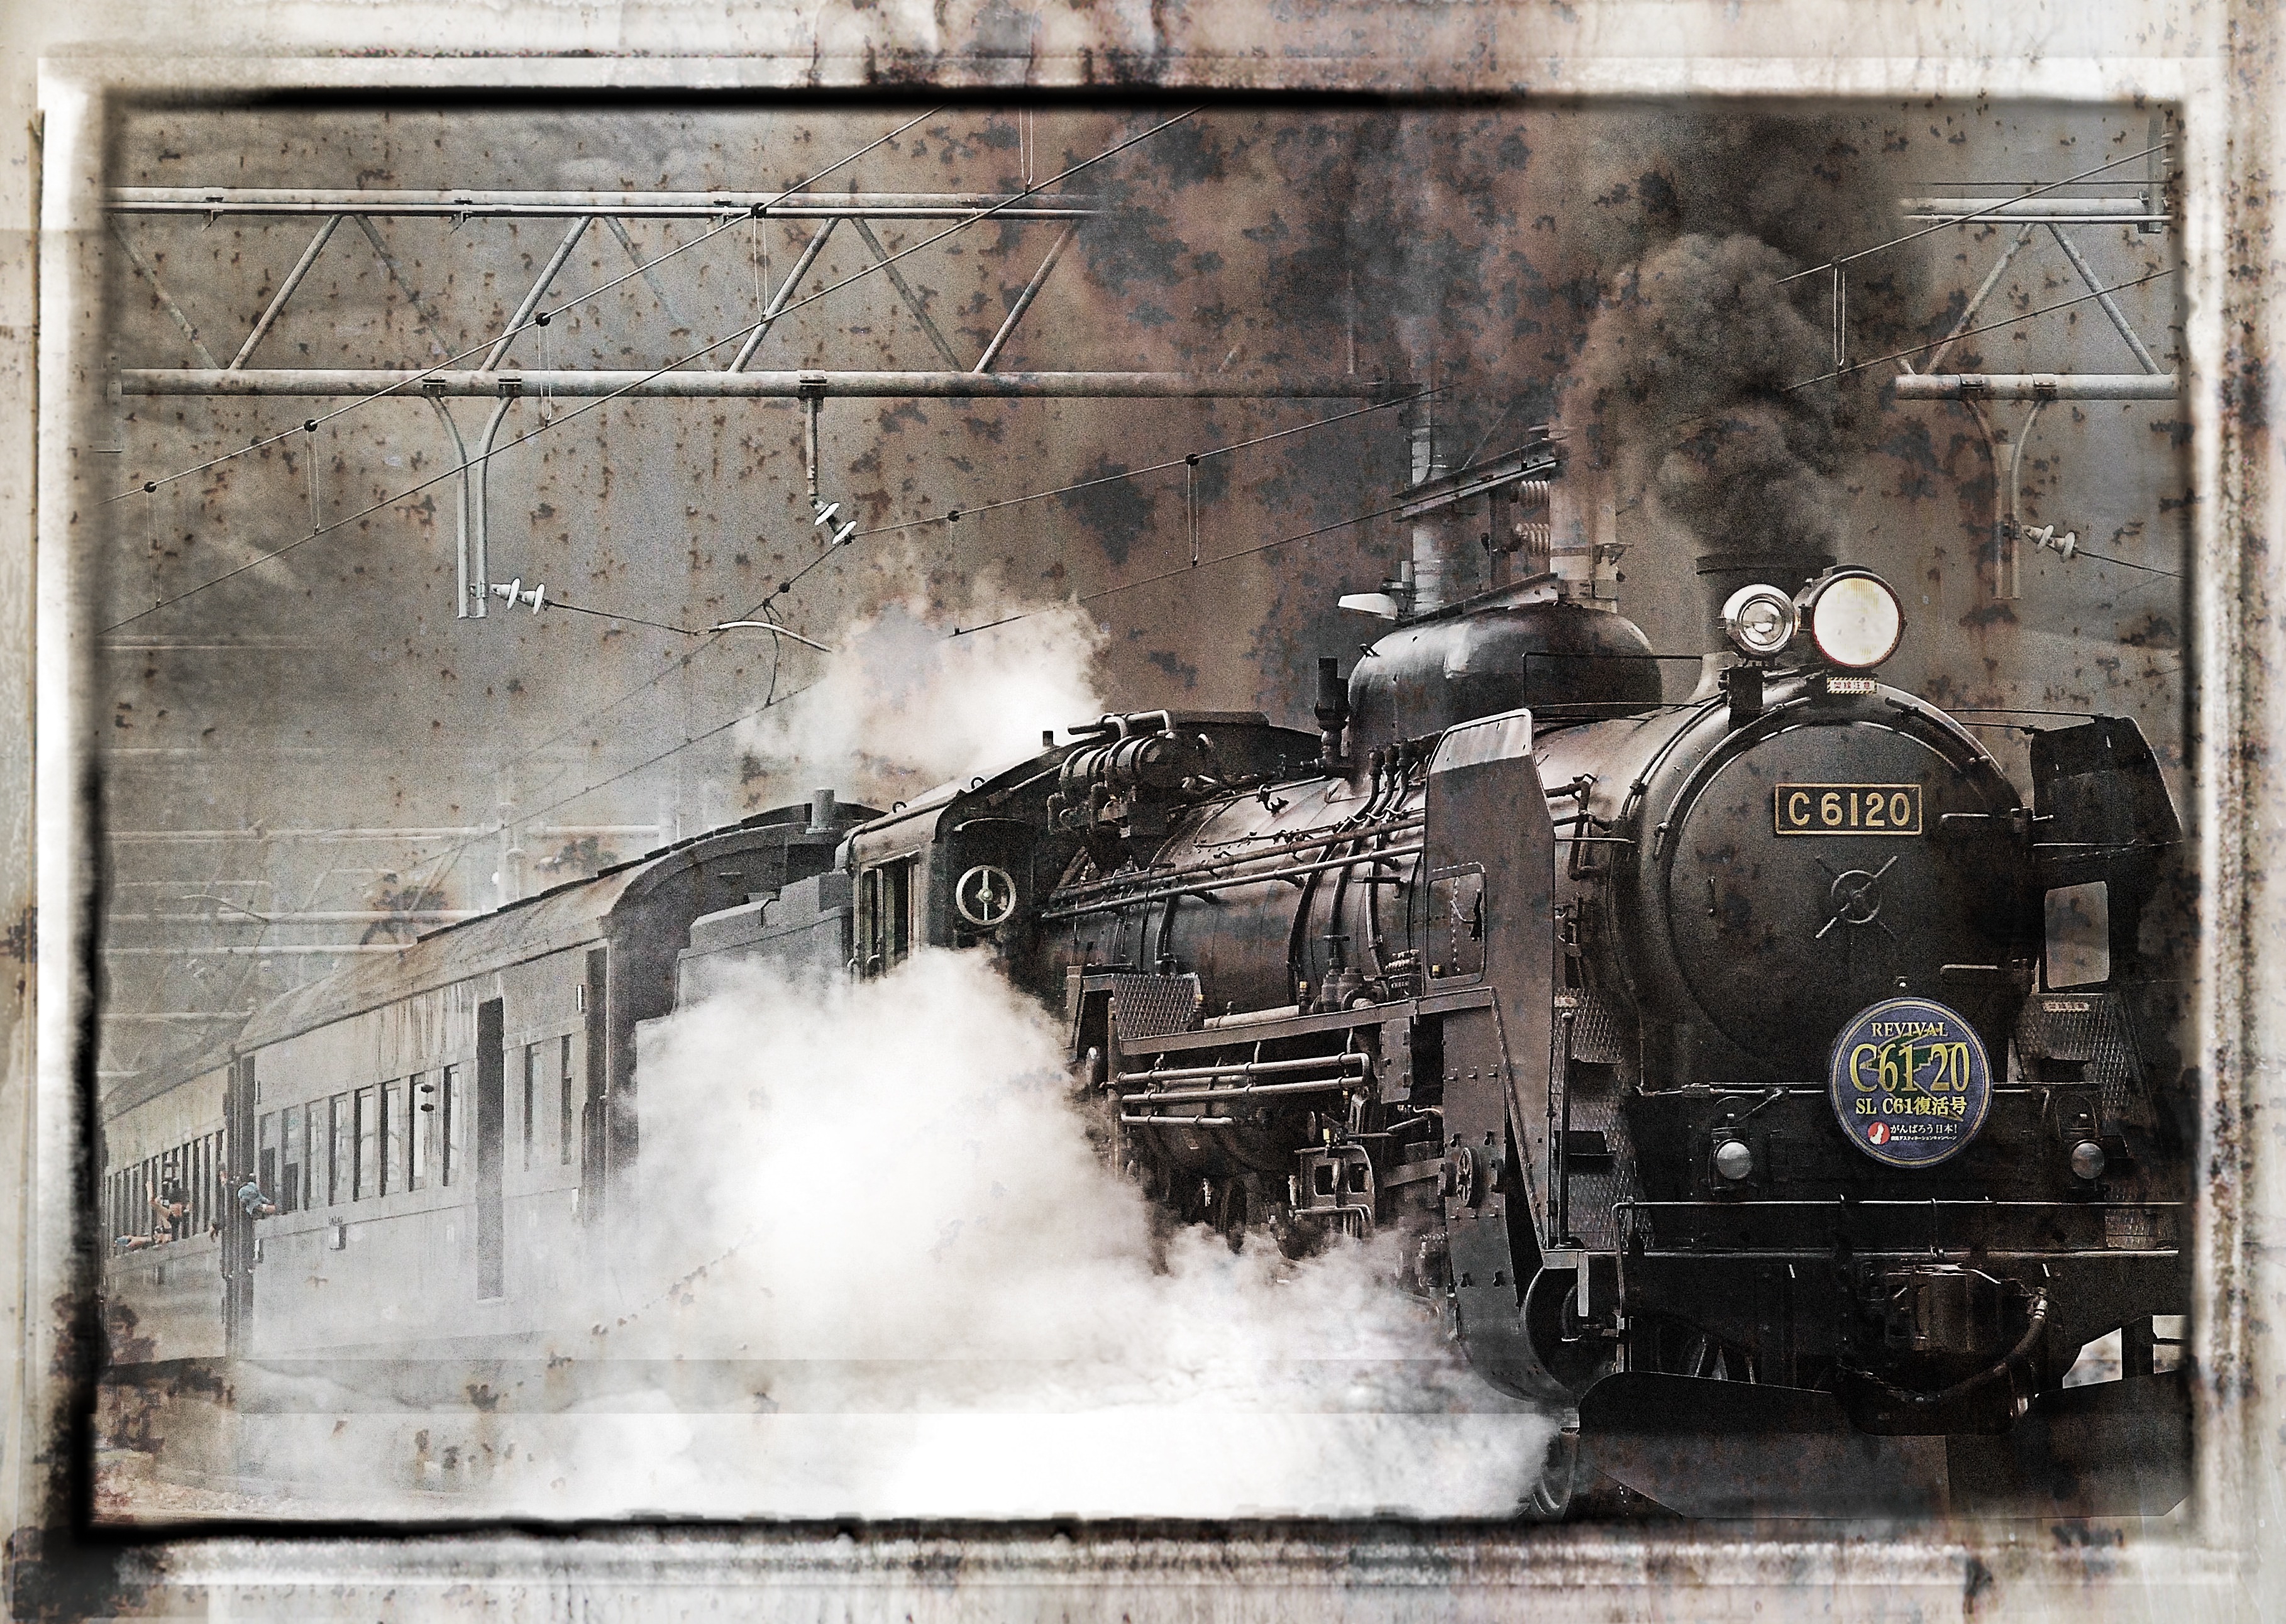
technology, vintage, antique, retro, steam, old, train, steel, transportation, transport, vehicle, metal, ancient, machine, machinery, grunge, black, locomotive, history, steam engine, iron, aged, rail transport, steam train, rolling stock, automotive engine part